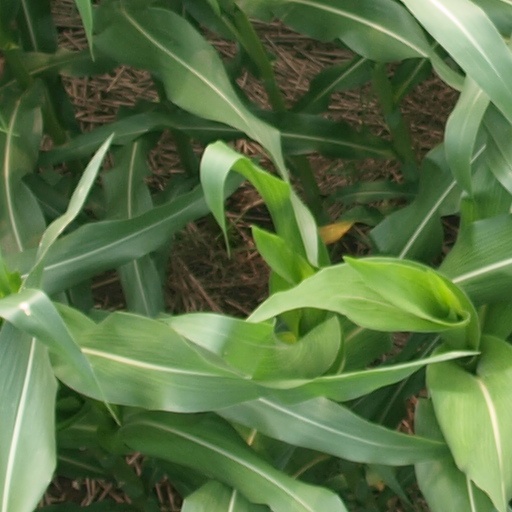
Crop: maize; corn